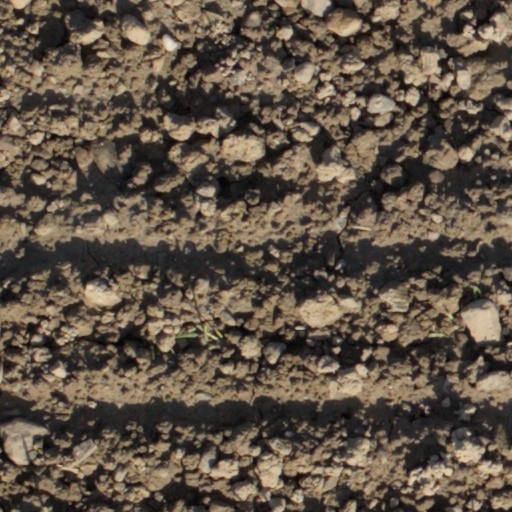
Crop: wheat